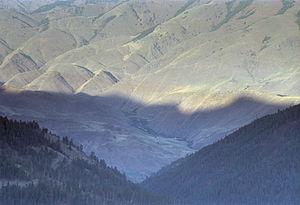
Riggins est une ville américaine située dans le comté d'Idaho au sein de l'État du même nom. La ville doit son nom à Richard L. Riggins, premier receveur des postes du lieu. Auparavant, elle était appelée Gouge Eye, Clay ou Irwin Bar.